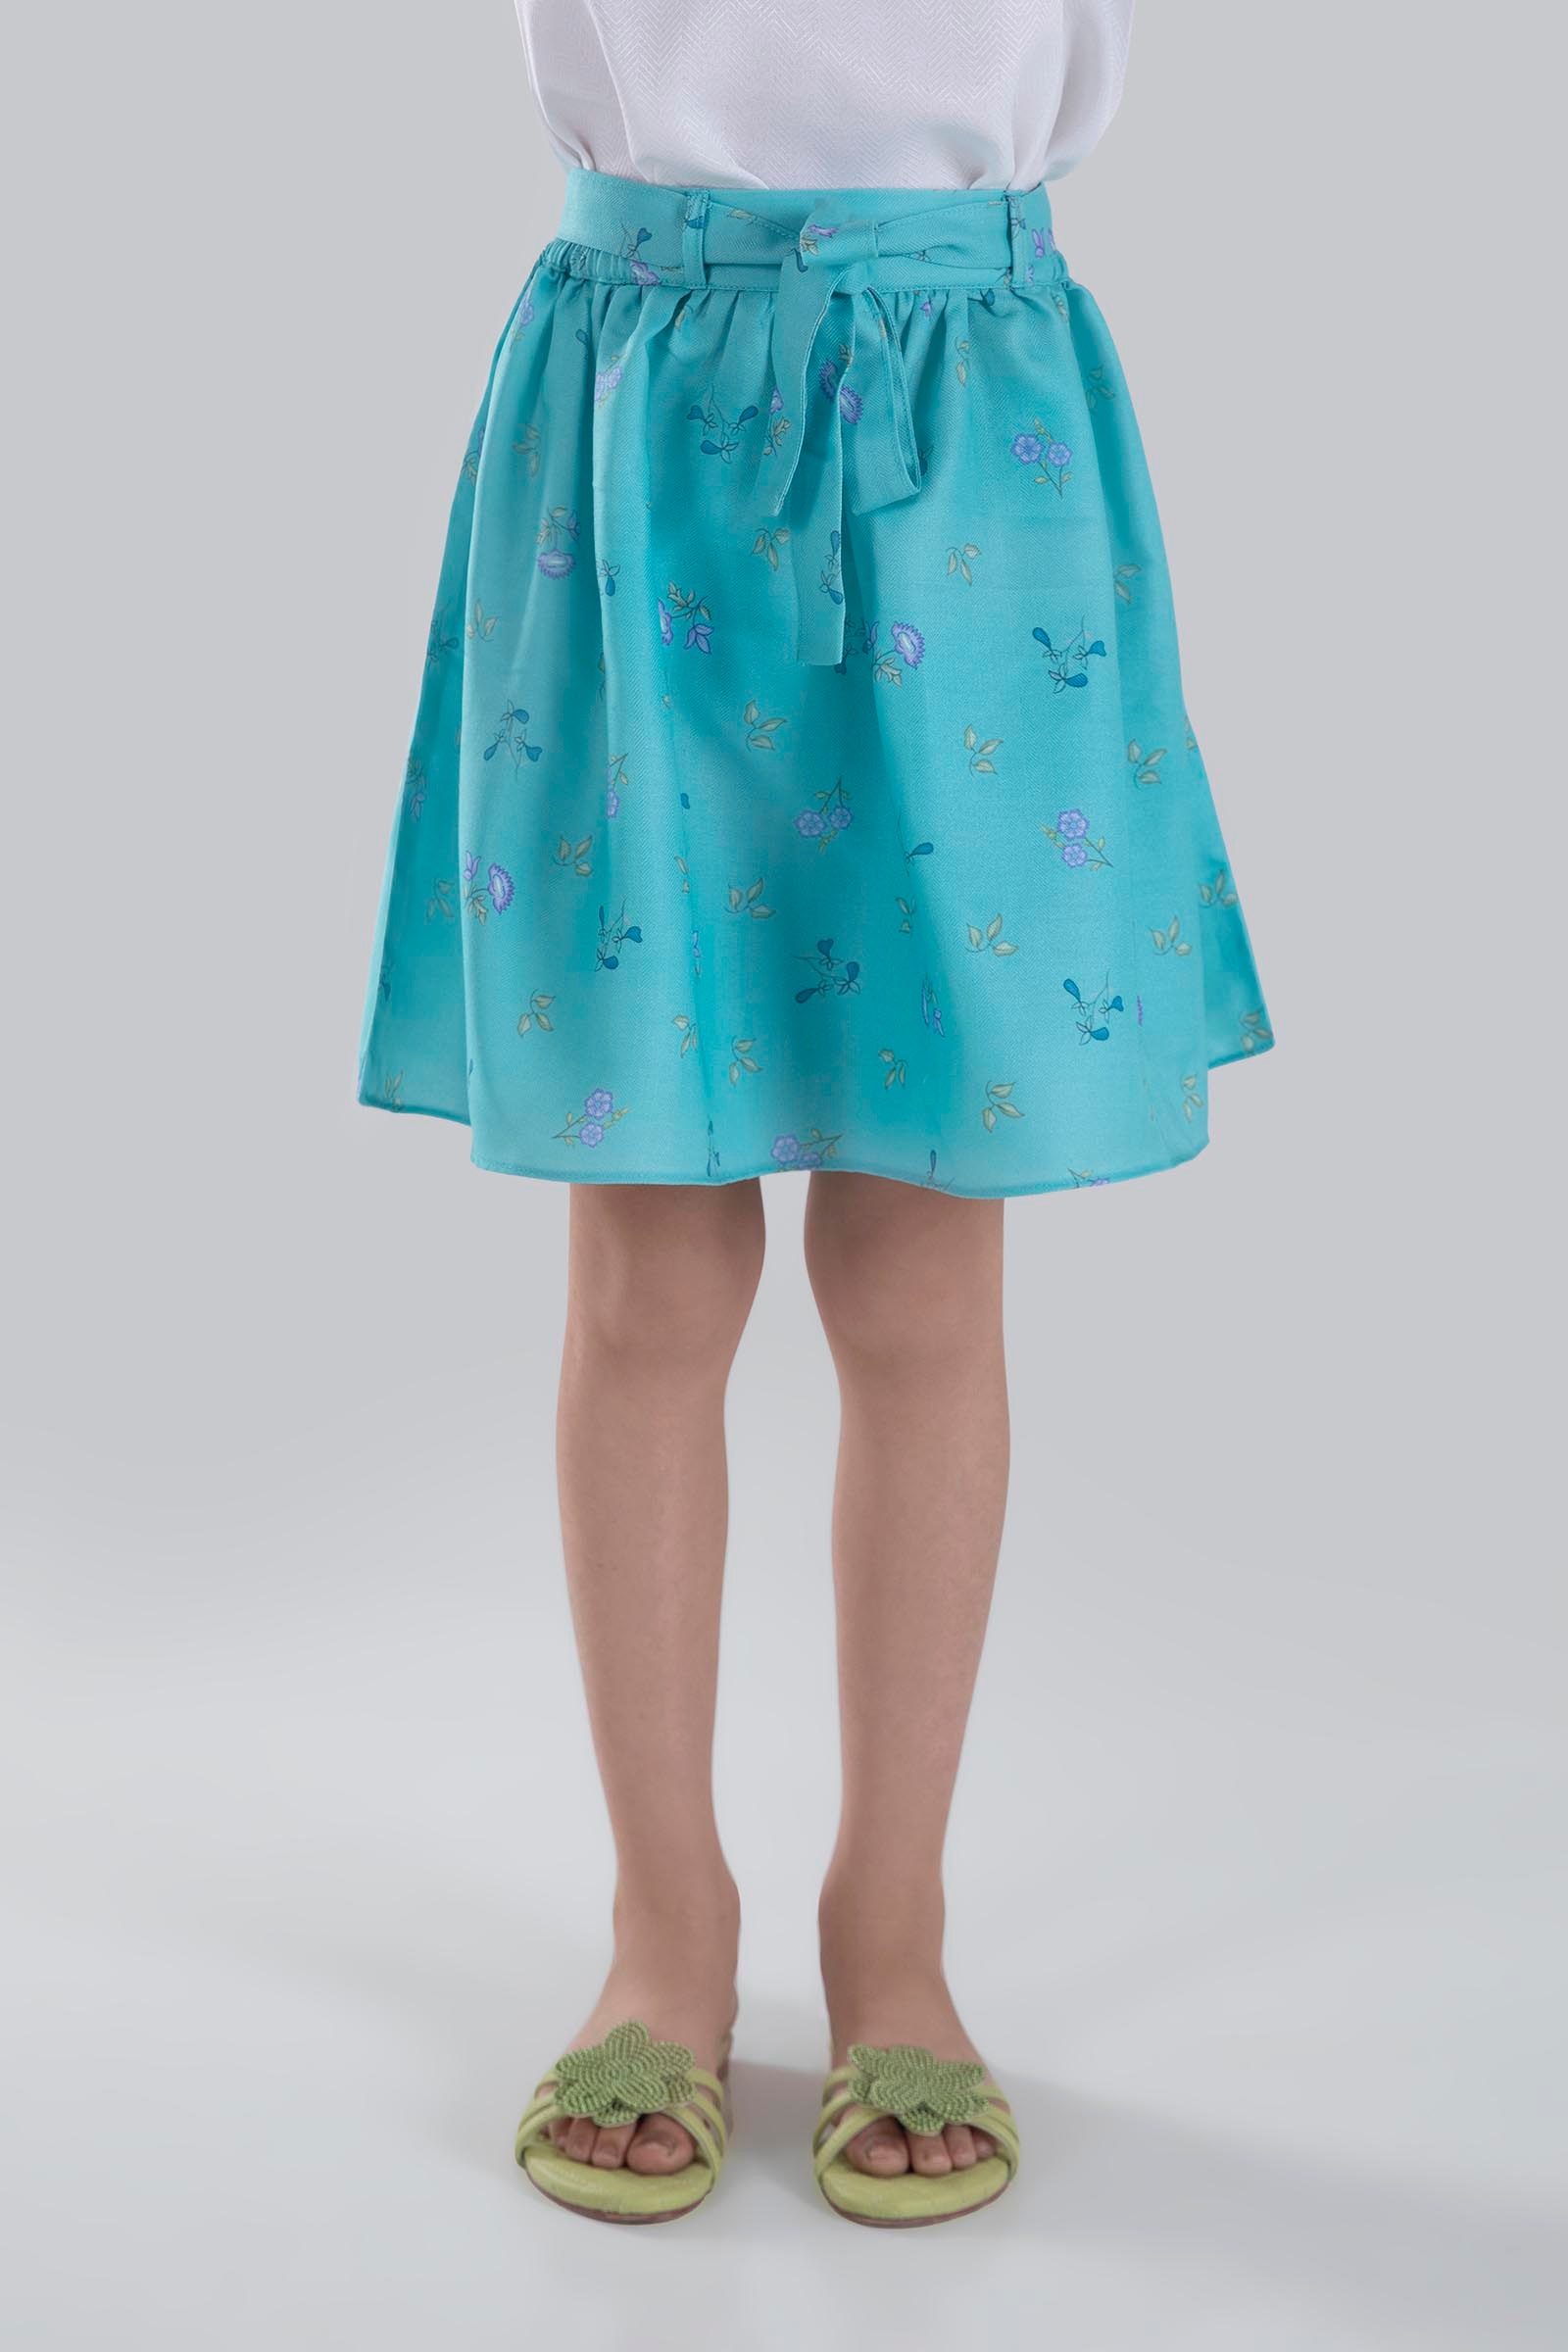
blue bird print cotton skirt